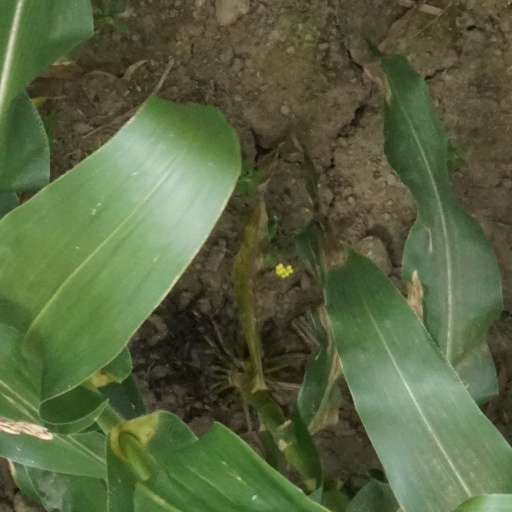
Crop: maize; corn